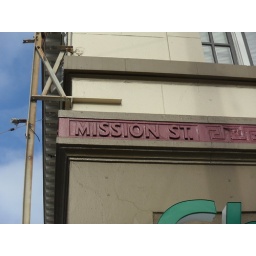
The Mission and 26th signs are on the same building but are in different styles. Weird.